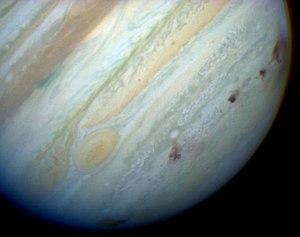
Le télescope spatial Hubble est un télescope spatial développé par la NASA avec une participation de l'Agence spatiale européenne, opérationnel depuis 1990. Son miroir de grande taille, qui lui permet de restituer des images avec une résolution angulaire inférieure à 0,1 seconde d'arc, ainsi que sa capacité à observer à l'aide d'imageurs et de spectroscopes dans l'infrarouge proche et l'ultraviolet, lui permettent de surclasser, pour de nombreux types d'observation, les instruments au sol les plus puissants, handicapés par la présence de l'atmosphère terrestre. Les données collectées par Hubble ont contribué à des découvertes de grande portée dans le domaine de l'astrophysique, telles, que la mesure du taux d'expansion de l'Univers, la confirmation de la présence de trous noirs supermassifs au centre des galaxies, ou l'existence de la matière noire et de l'énergie noire.
Shoemaker-Levy 9, officiellement désignée D/1993 F2 et parfois abrégée en SL9, est une comète qui s'est disloquée lors de son approche de la planète Jupiter puis est entrée en collision avec elle entre le 16 et le 22 juillet 1994. Elle a fourni la première observation directe d'une collision, hors de la Terre, entre deux objets du système solaire. Celle-ci a généré une grande couverture médiatique et la comète a été observée de près par des astronomes du monde entier. La collision a apporté de nouvelles informations à propos de Jupiter et a souligné son rôle dans la réduction des débris spatiaux au sein du système solaire.